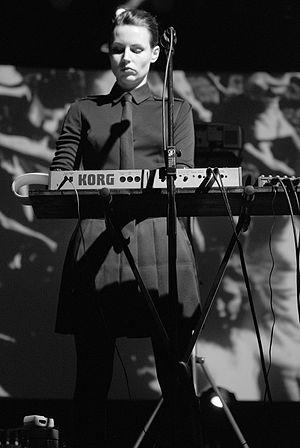
La prise de cette photographie fut effectuée en coopération avec wRacku Festiwal wRacku Festiwal